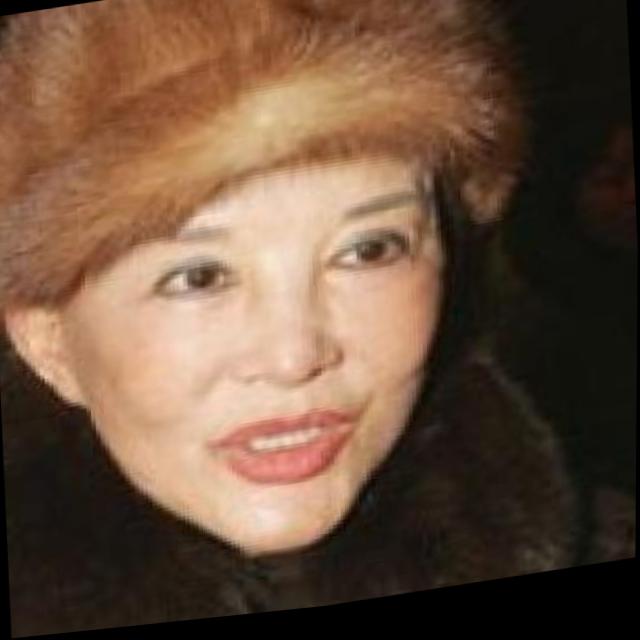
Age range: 45-64